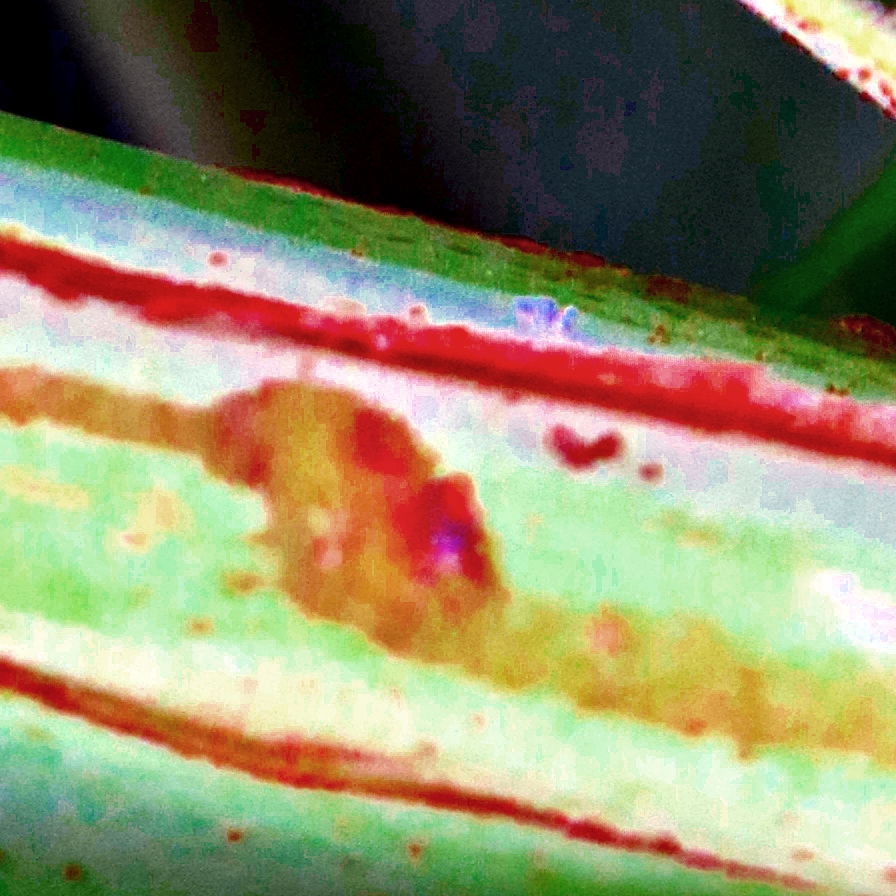
Label: Honey